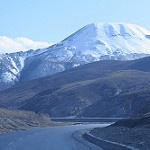
Label: mountain